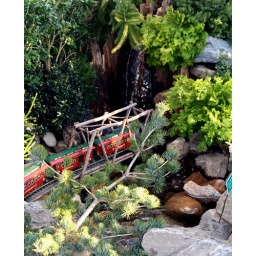
train going over the bridge